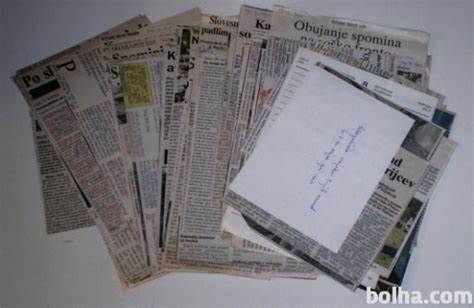
Waste category: paper